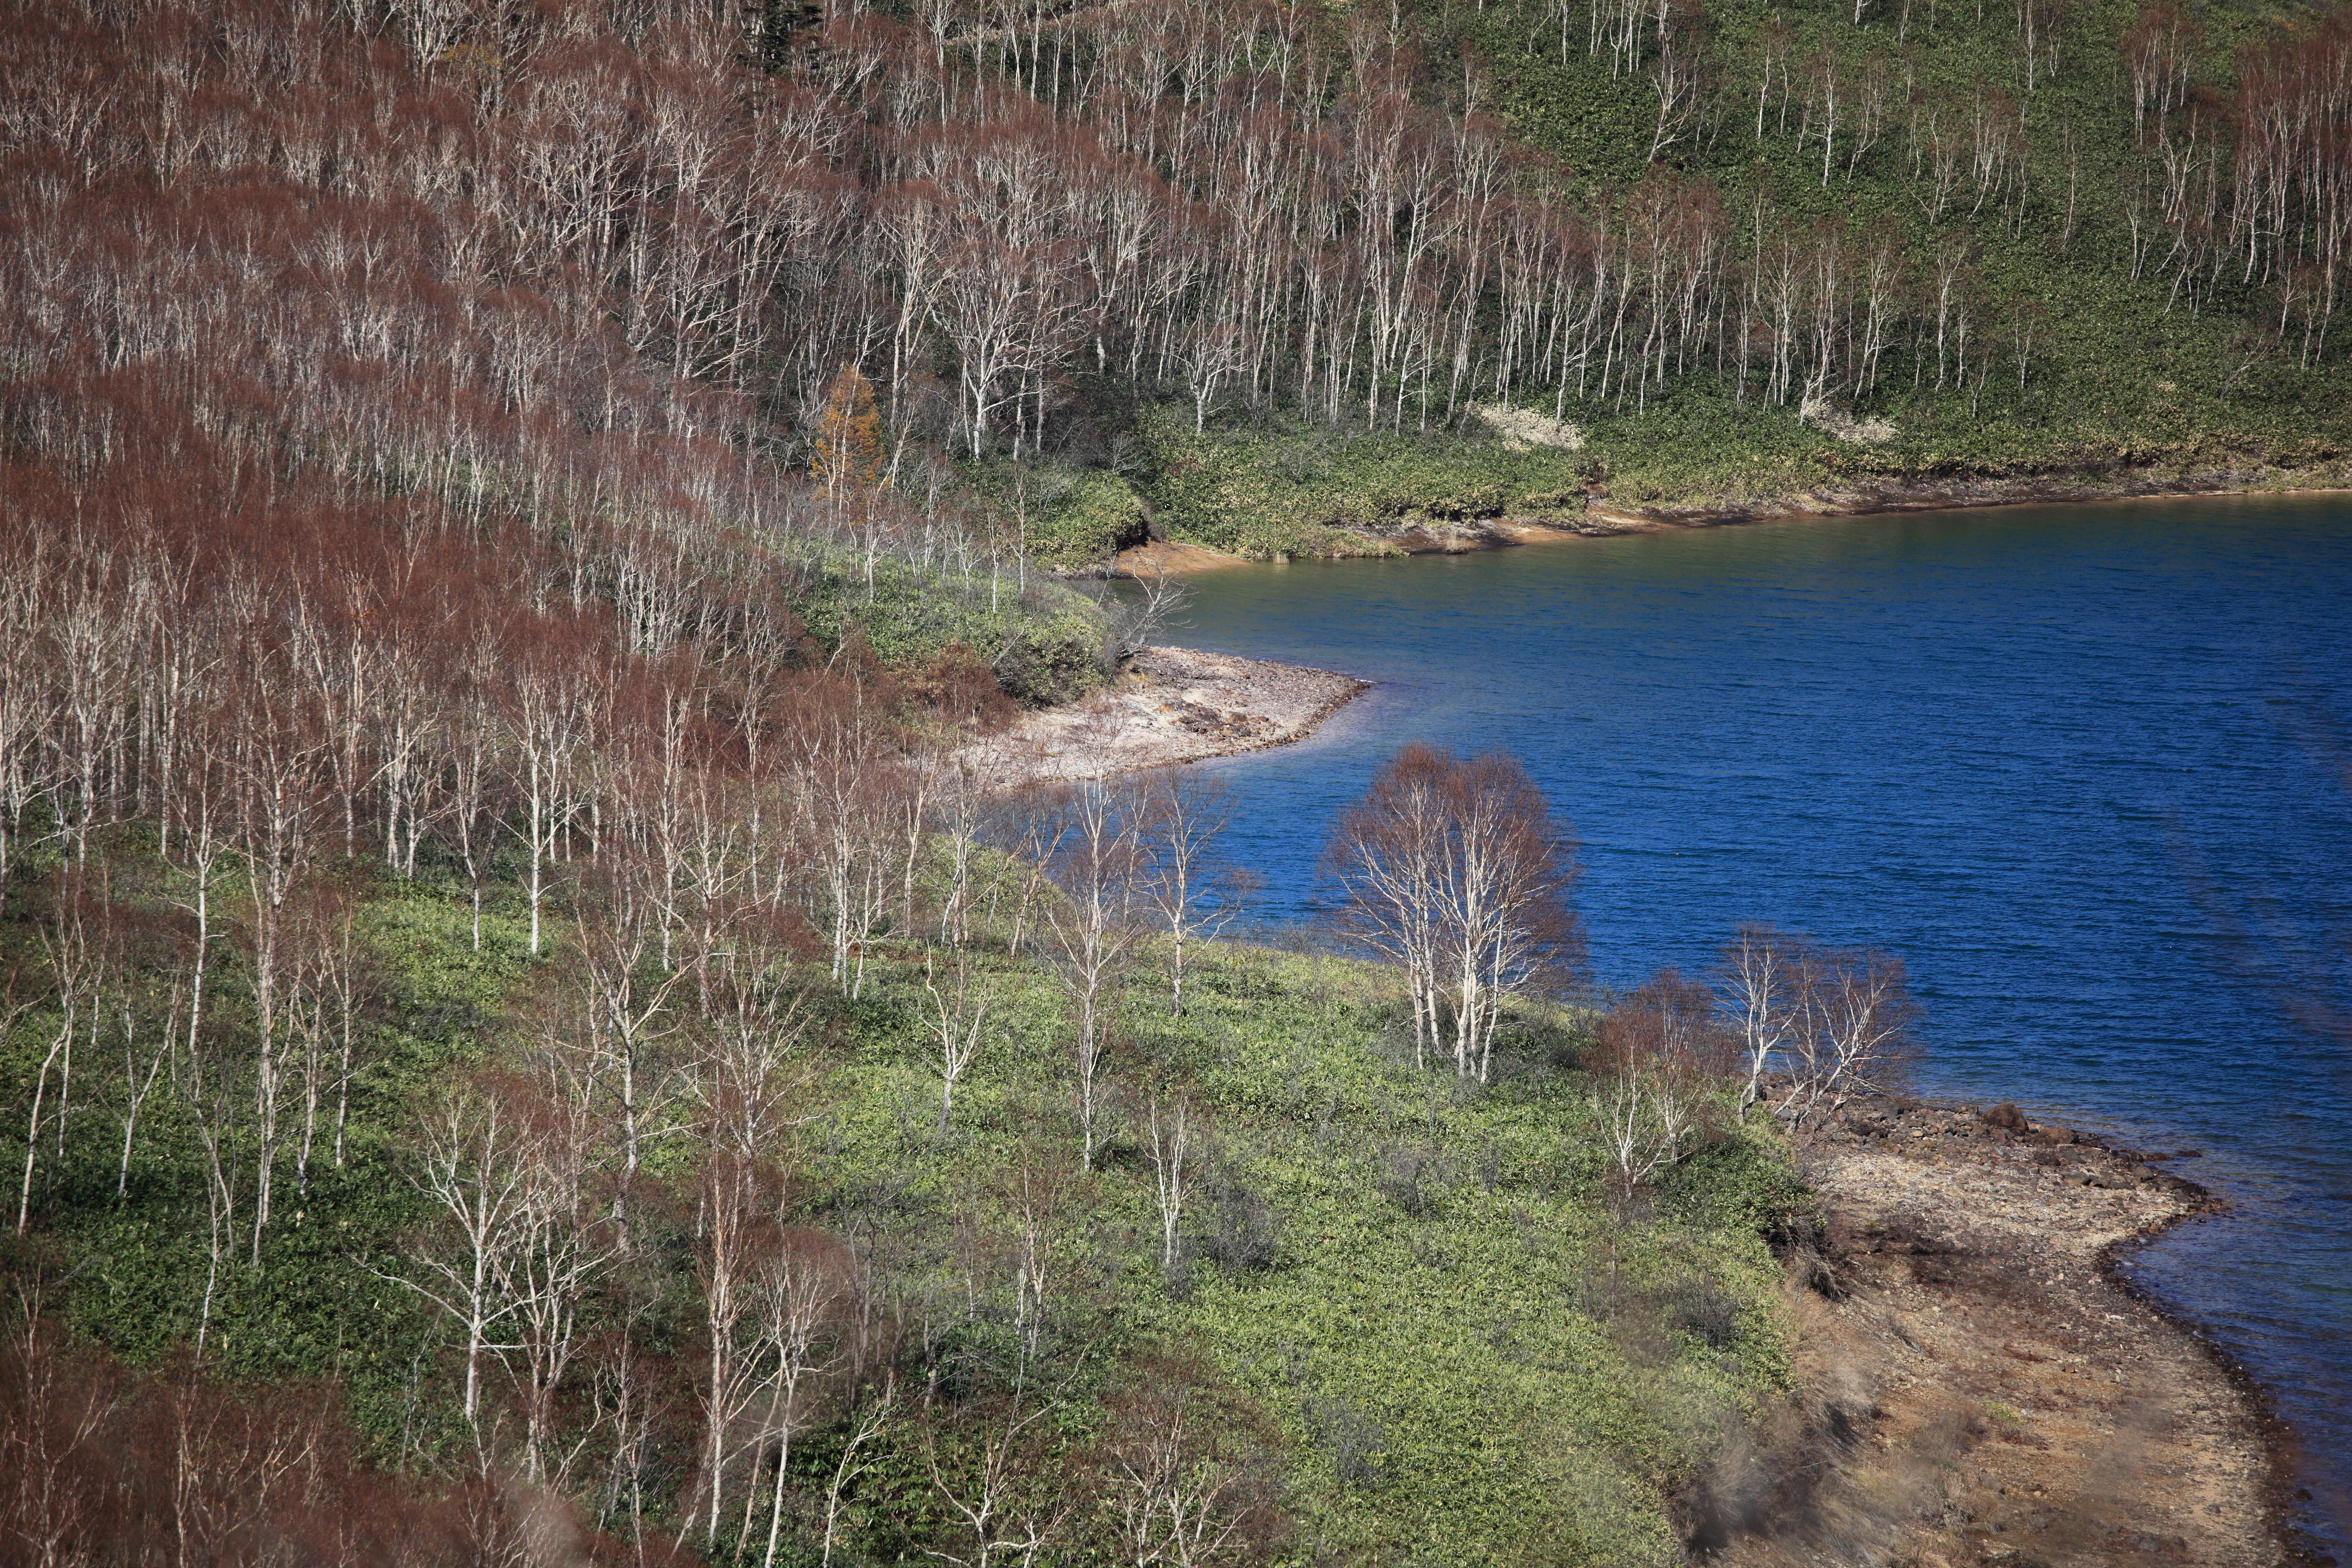
marsh, wilderness, trail, lake, river, cliff, pond, high, autumn, reservoir, terrain, wetland, bog, 5d, hires, habitat, loch, markii, ecosystem, hi, res, resolution, gunma, agatsuma, nozoriko